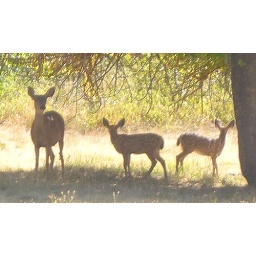
Safe and always alert but cautious. The stag's family indulges in fruit from an apple tree.